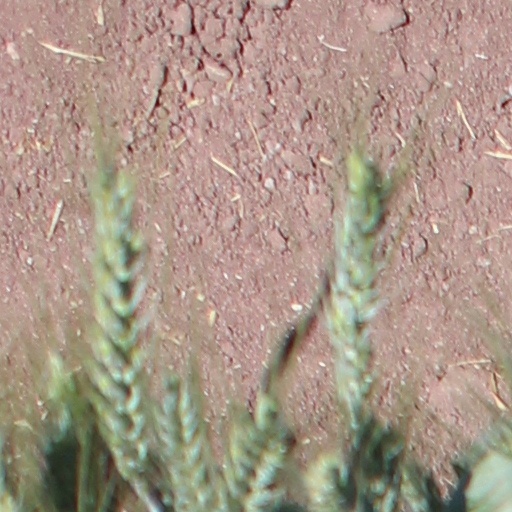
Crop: wheat